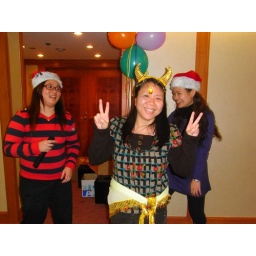
cute Ivy in yellow outfit